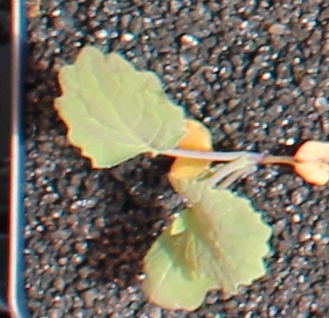
Label: Canola